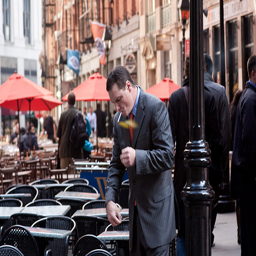
A man in a suit smoking a cigarette in a crowded outdoor venue.
A man lighting a cigarette by some tables.
A man smoking a cigarette while standing next to a metal pole.
A man is smoking next to outdoor tables.
A man in suit smokes a cigarette outdoors.